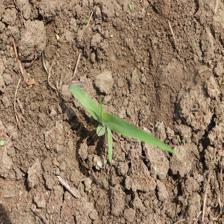
Label: Sorghum